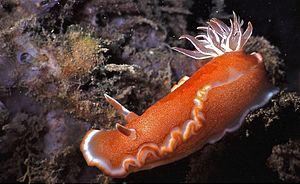
Glossodoris rufomarginata, communément nommé Doris à bord roux est une espèce de nudibranche du genre Glossodoris.